Va'etchanan

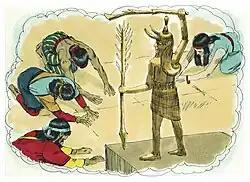
Idolatry (1984 illustration by Jim Padgett, courtesy of Sweet Publishing)

Rabbi Jose bar Judah taught that to begin with, they sent a slayer to a city of refuge, whether the slayer killed intentionally or not. Then the court sent and brought the slayer back from the city of refuge. The Court executed whomever the court found guilty of a capital crime, and the court acquitted whomever the court found not guilty of a capital crime. The court restored to the city of refuge whomever the court found liable to banishment, as Numbers 35:25 ordained, "And the congregation shall restore him to the city of refuge from where he had fled." Numbers 35:25 also says, "The manslayer . . . shall dwell therein until the death of the high priest, who was anointed with the holy oil," but the Mishnah taught that the death of a high priest who had been anointed with the holy anointing oil, the death of a high priest who had been consecrated by the many vestments, or the death of a high priest who had retired from his office each equally made possible the return of the slayer. Rabbi Judah said that the death of a priest who had been anointed for war also permitted the return of the slayer. Because of these laws, mothers of high priests would provide food and clothing for the slayers in cities of refuge so that the slayers might not pray for the high priest's death. If the high priest died at the conclusion of the slayer's trial, the slayer did not go into banishment. If, however, the high priests died before the trial was concluded and another high priest was appointed in his stead and then the trial concluded, the slayer returned home after the new high priest's death.